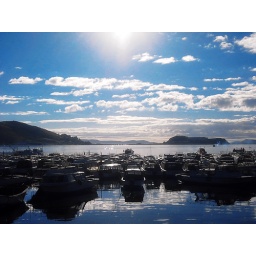
Moored boats on the lake early in the morning.Titicaca lake, Puno, Peru.